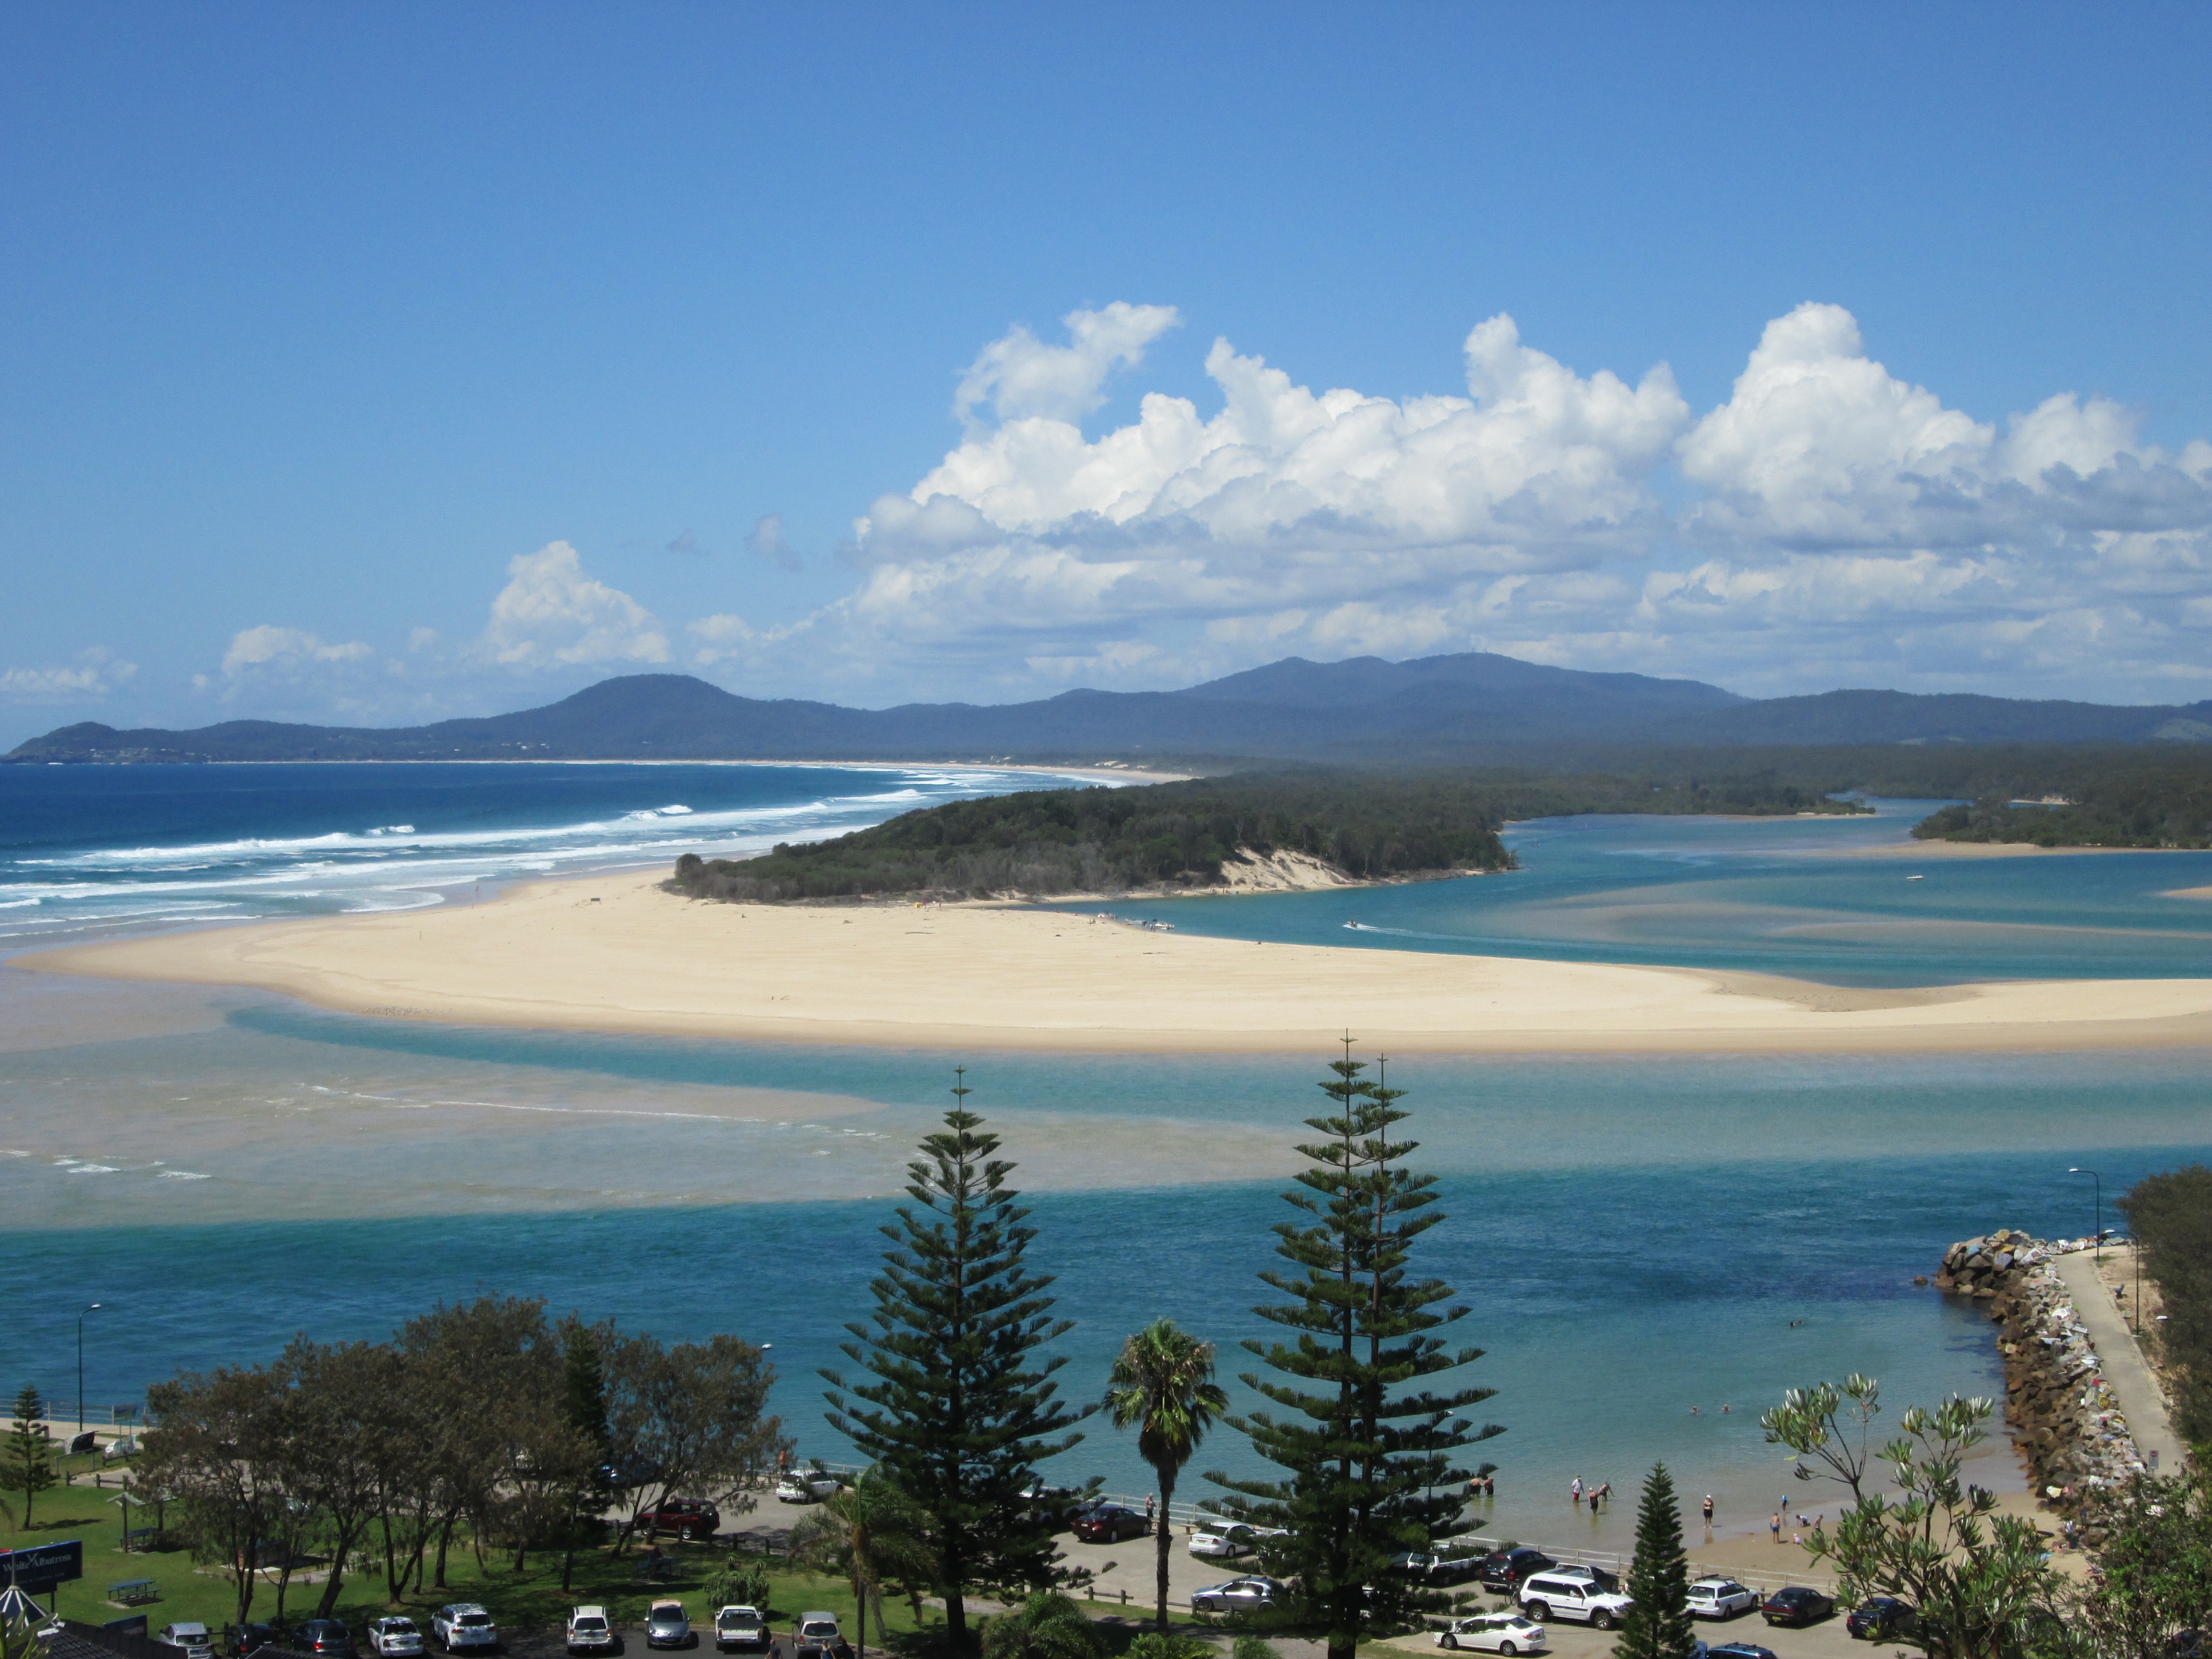
landscape, sea, coast, ocean, horizon, mountain, cloud, hill, shore, lake, cove, reflection, bay, reservoir, body of water, loch, crater lake, cape